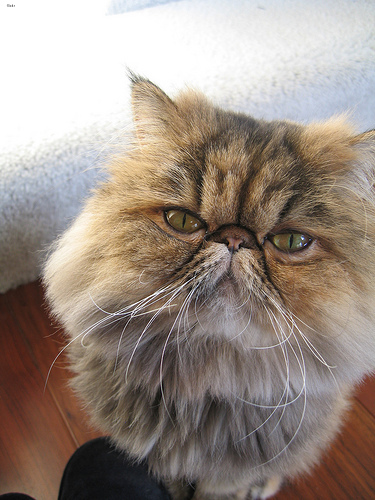
Breed: persian